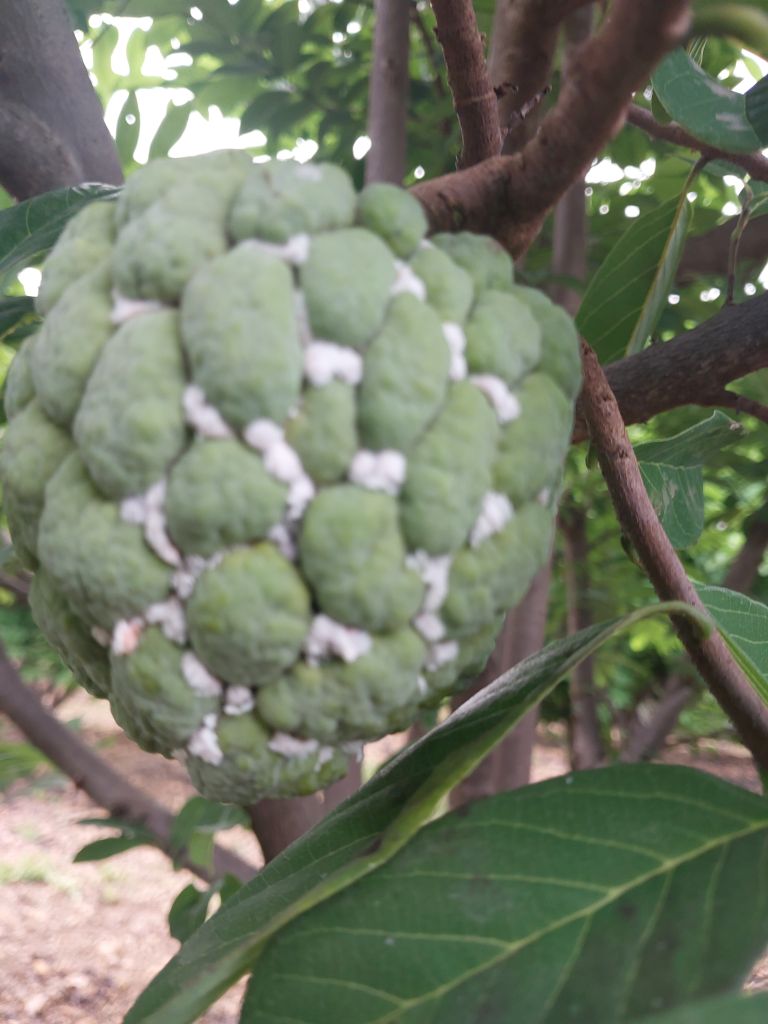
Disease label: Mealy Bug